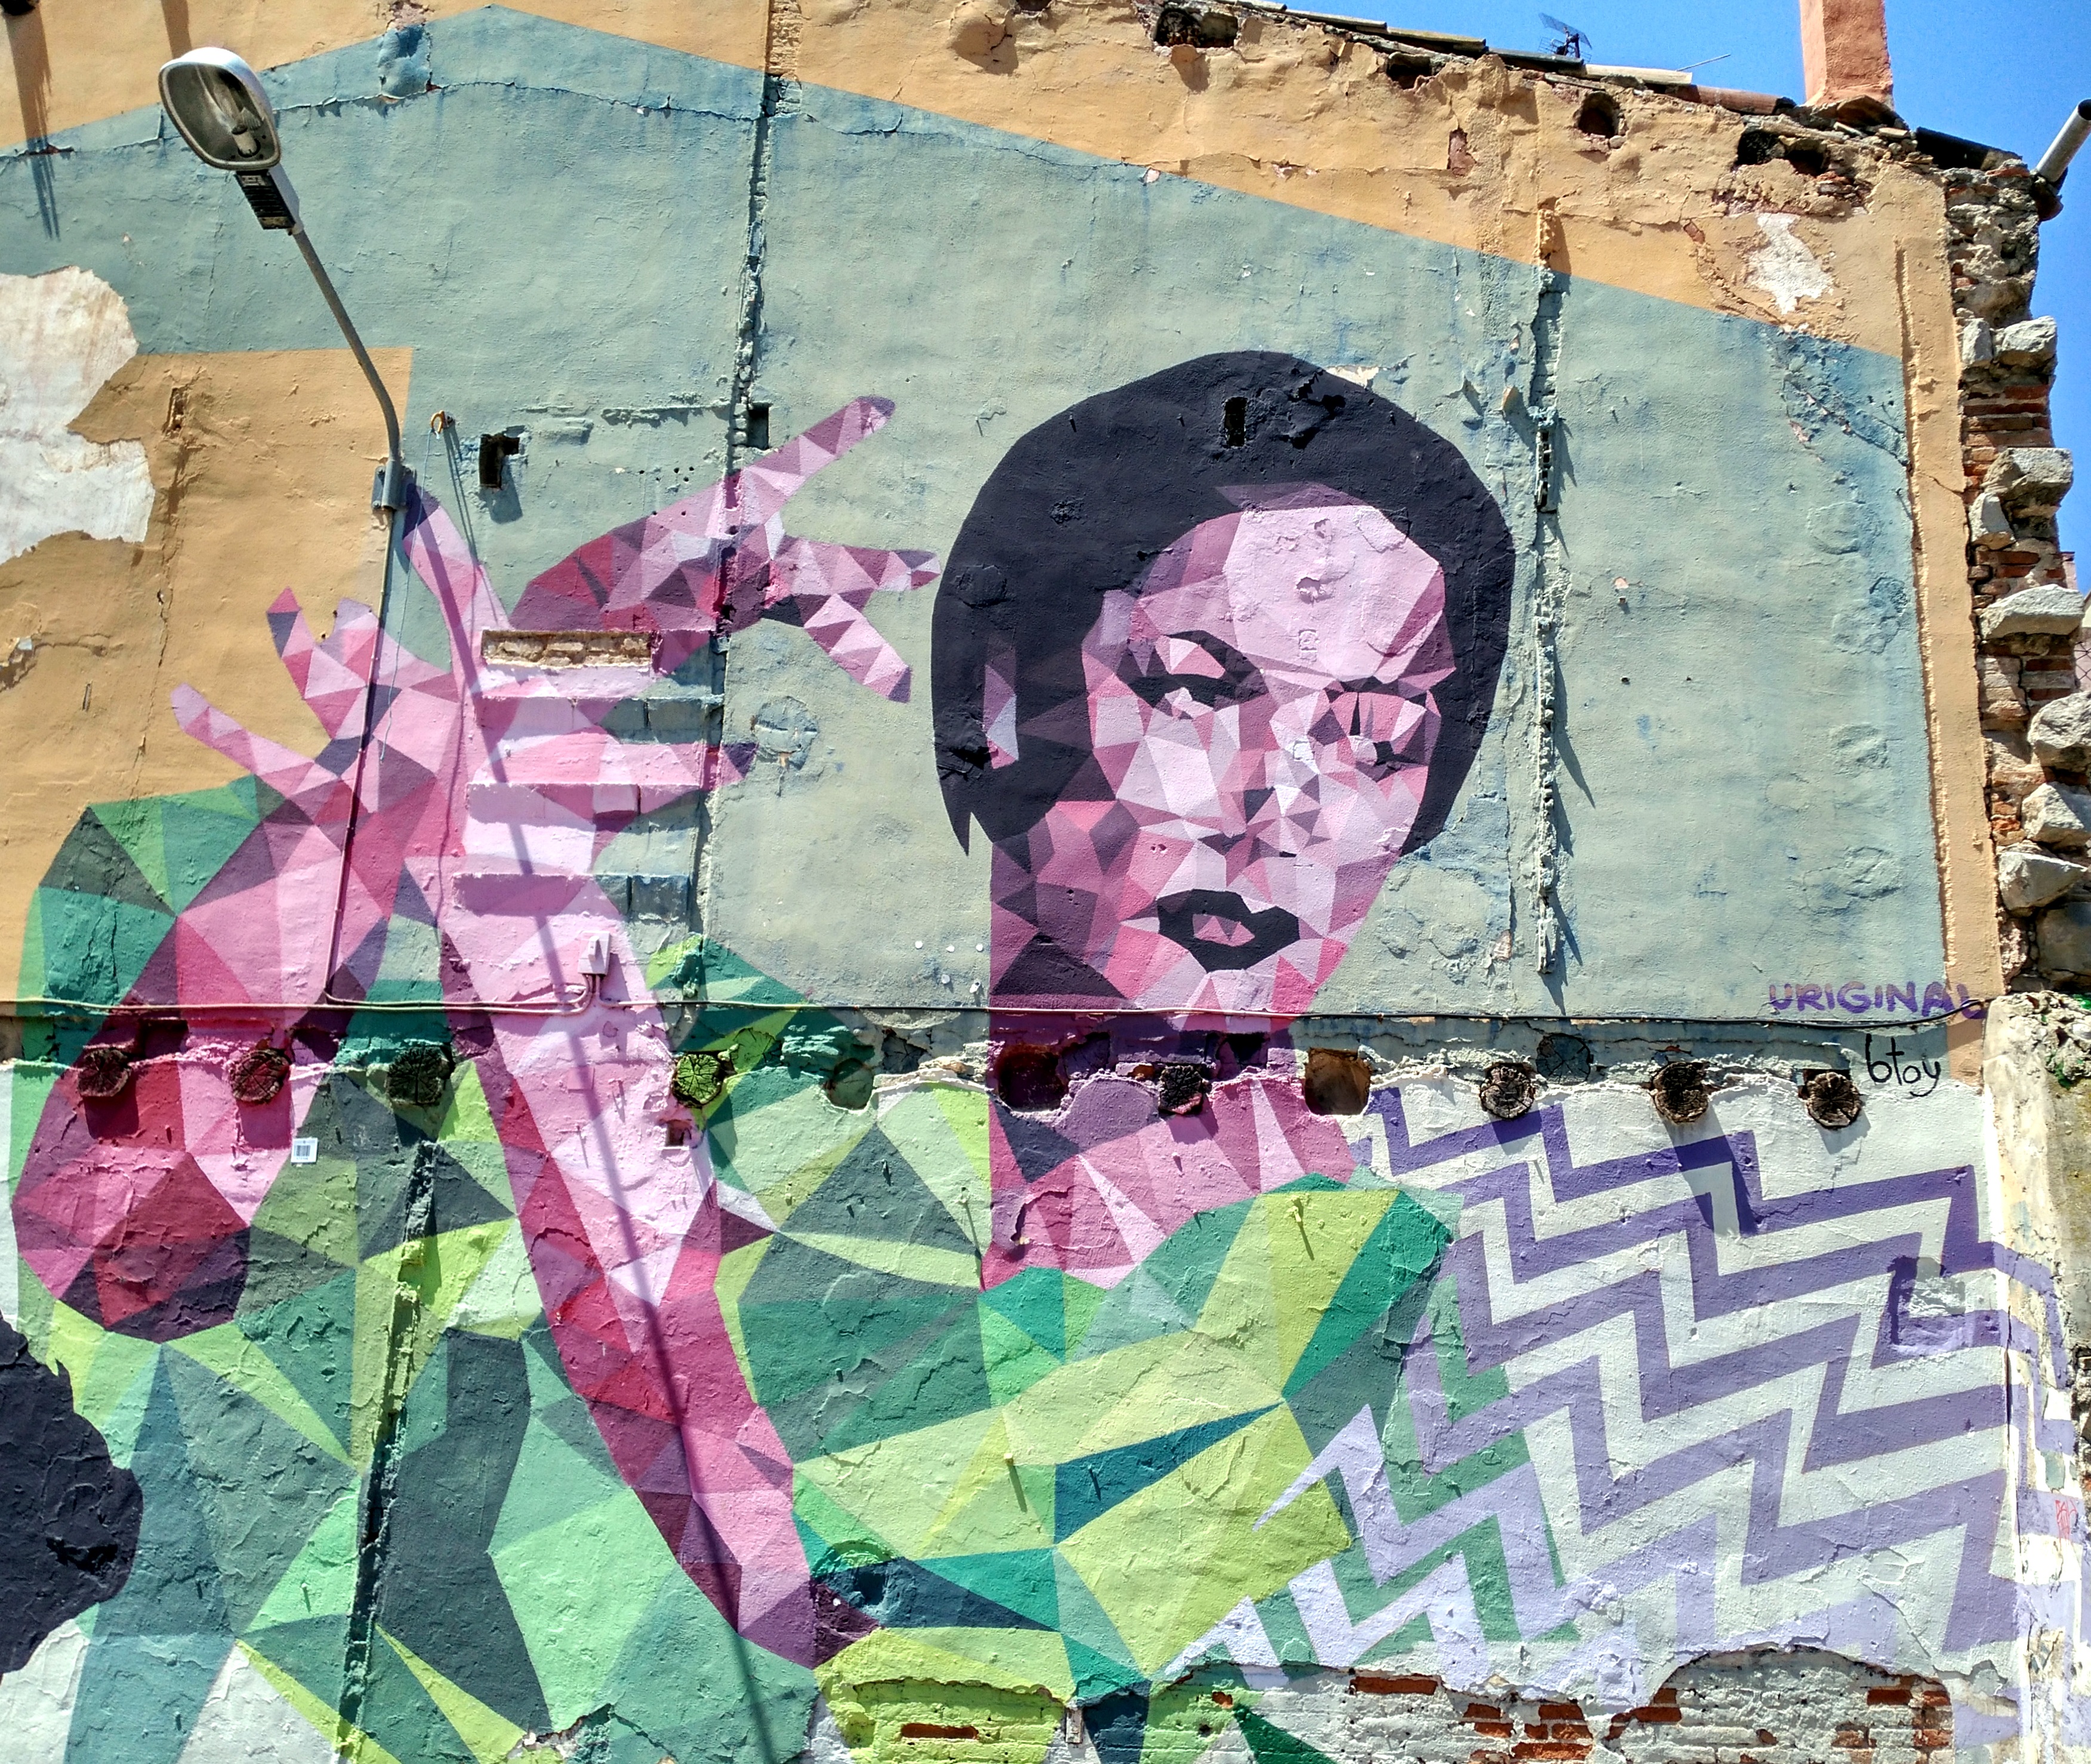
person, street, house, wall, female, construction, dance, brunette, portrait, green, spray, brown, facade, lamp, black, thoughtful, brick, graffiti, painting, street lamp, pictures, street art, the dance, race, face, art, colors, earth, drawing, illustration, women, ruins, flemish, beams, look, mural, collage, culture, beautiful, painted, images, destruction, palmas, good looking, spectacular, andean, feeling, migrants, immigrants, aerosol, gypsy, ethnicity, immigration, sensation, features, concern, emigration, take care, multicultural, indigent, the migration, characteristics, palmate, flamenco dancer, soleares, the flamenco